Landes's 3rd constituency

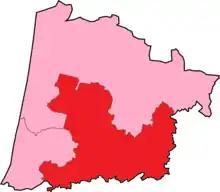
Landes's 3rd Constituency shown within Landes

The 3rd constituency of the Landes (French: "Troisième circonscription des Landes") is a French legislative constituency in the Landes "département". Like the other 576 French constituencies, it elects one MP using the two-round system, with a run-off if no candidate receives over 50% of the vote in the first round.